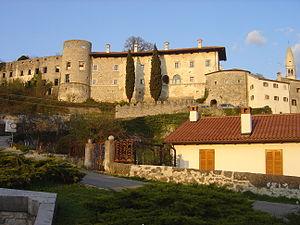
Štanjel est un petit village de la commune de Komen dans la région de Primorska en Slovénie, non loin de la frontière italienne. Il est situé sur le plateau de Karst dominant la vallée de la Vipava.
Komen est une commune de l’ouest de la Slovénie positionnée dans la région du Littoral slovène.